Iyo Sky

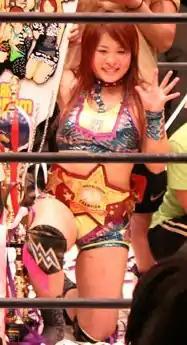
Shirai as the World of Stardom Champion in 2014

On March 24, Shirai first defeated Kaori Yoneyama in the semi-finals and then Dark Angel in the finals to become the number one contender to the World of Stardom Championship at the biggest event in Stardom's history on April 29 at Ryōgoku Kokugikan. Shirai faced off with the reigning World of Stardom Champion, Alpha Female, for the first time on March 31, when she and Dark Angel were defeated in a tag team match by Kyoko Kimura and the champion, who pinned Shirai for a decisive win. On April 29, at "Ryōgoku Cinderella", Shirai defeated Alpha Female to become the third World of Stardom Champion. Shirai made her first successful title defense on June 2 against Yoshiko. On August 17, Shirai defeated Kyoko Kimura for her second successful title defense. From August 25 to September 23, Shirai took part in 5★Star GP2013, where she finished with a record of three wins, one draw and one loss, with a draw on the final day against rookie Takumi Iroha costing her a spot in the finals. Shirai and Iroha then teamed up for the 2013 Goddesses of Stardom Tag Tournament, but were eliminated in their first round match on October 20 by Kairi Hojo and Nanae Takahashi, the winner of the 5★Star GP2013 who was now eyeing a shot at Shirai's World of Stardom Championship. The title match between Shirai and Takahashi took place on November 4 at Stardom's 100th event, where Shirai was victorious with only one second remaining in the thirty-minute time limit, making her third successful title defense. Post-match, Shirai offered the next shot at her title to JWP Joshi Puroresu wrestler Arisa Nakajima. Nakajima accepted the match on the condition that she could first regain the JWP Openweight Championship. On December 16, the day after Nakajima had regained the title, a title match between Shirai and Nakajima for both the World of Stardom and JWP Openweight Championships was made official for December 29. The match ended in a thirty-minute time limit draw, meaning that both champions retained their titles. Post-match, Shirai was challenged to another double title match by new High Speed Champion Natsuki☆Taiyo. At Stardom's annual awards ceremony later that same day, Shirai was named the promotion's MVP of 2013.